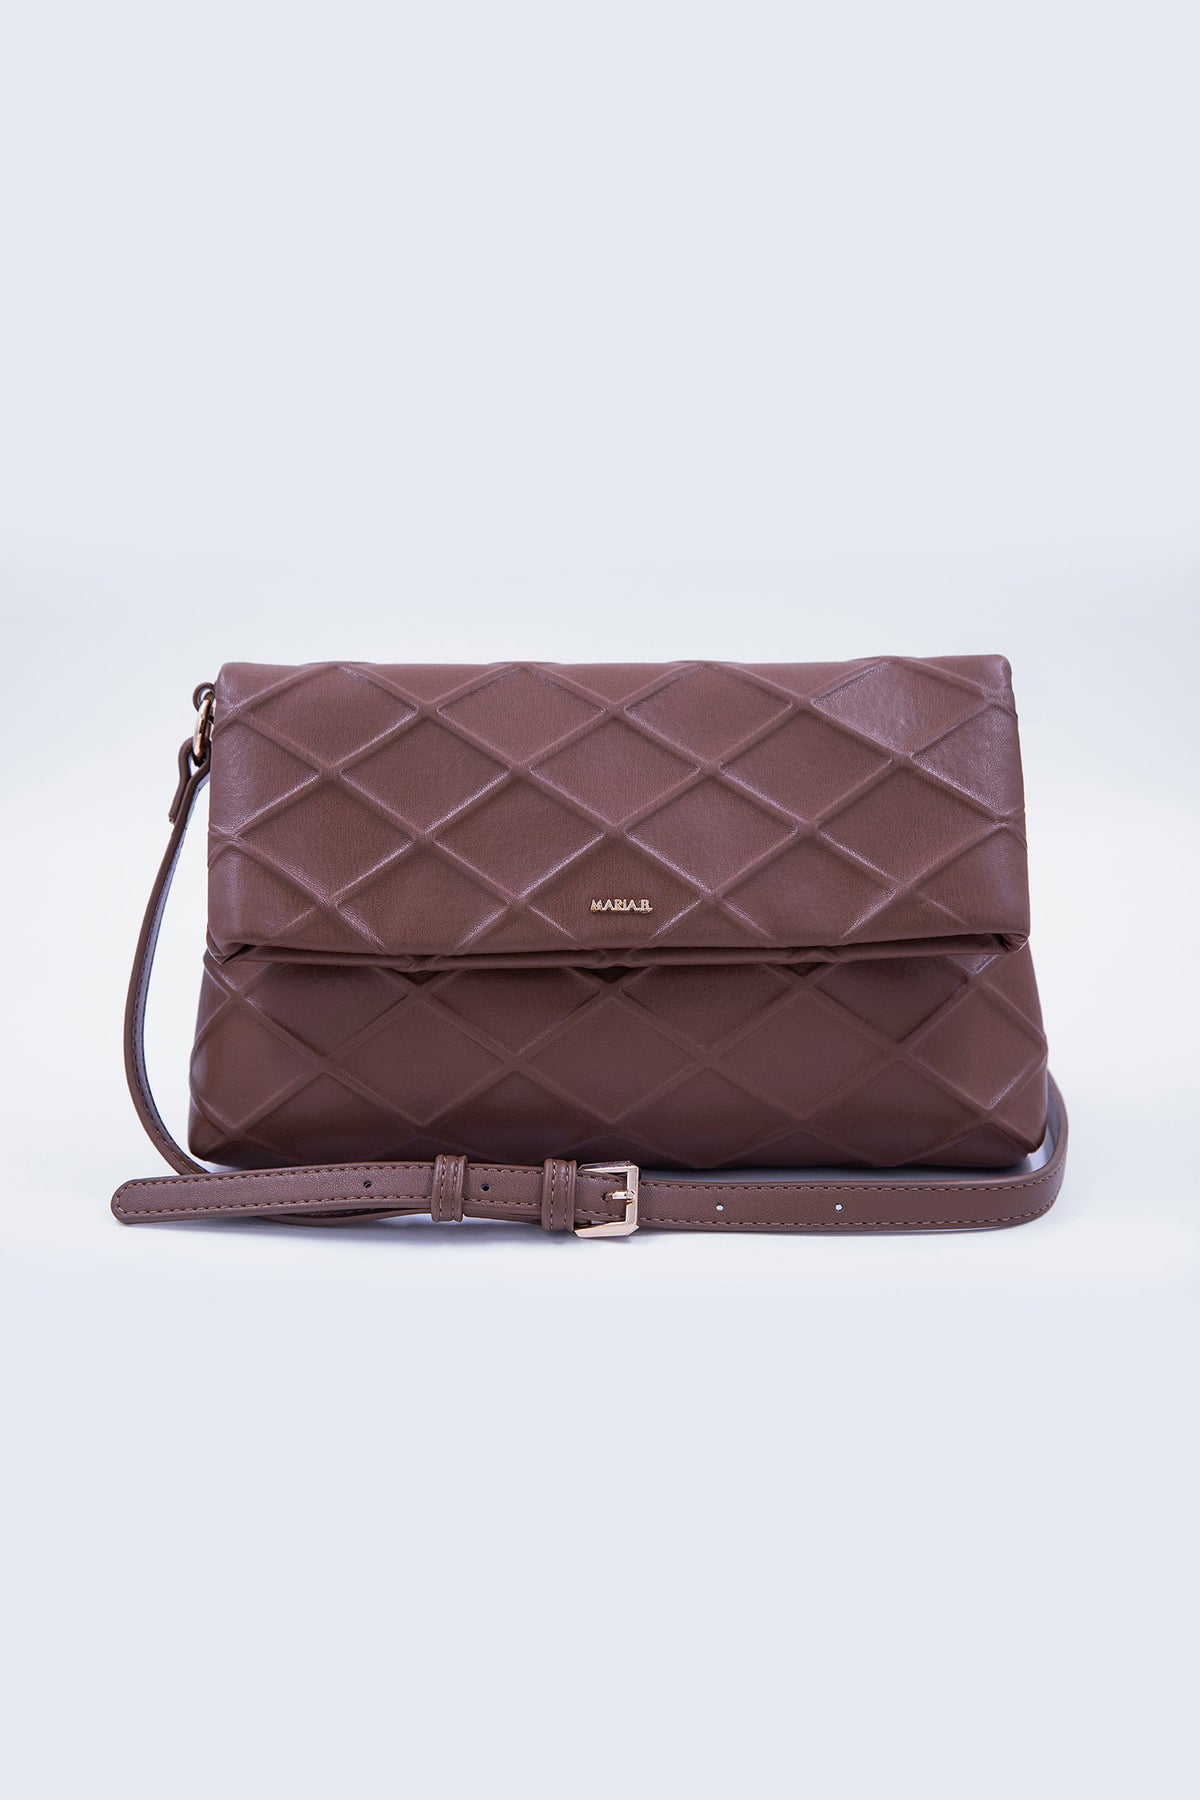
dark chocolate quilted leather crossbody bag